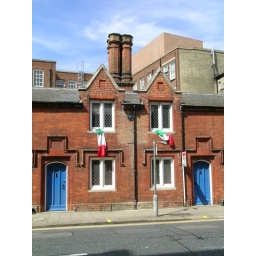
'real life' There were many Italian flags flying around the city since Italy's world cup win.